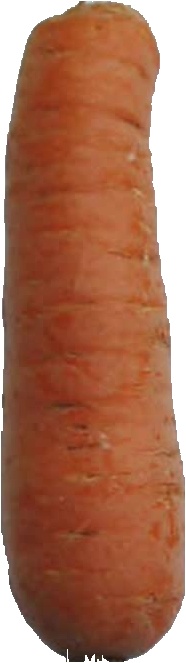
Label: carrot_1